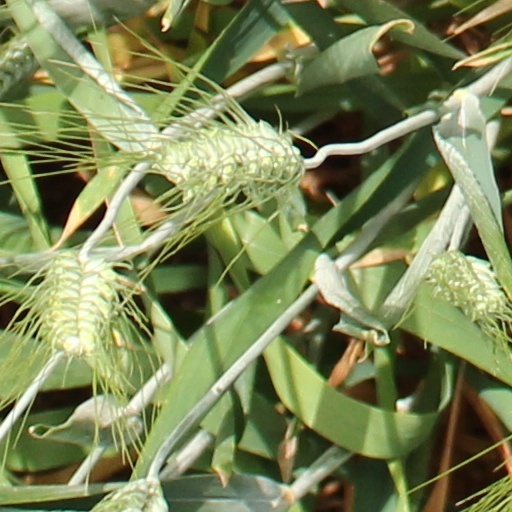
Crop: wheat